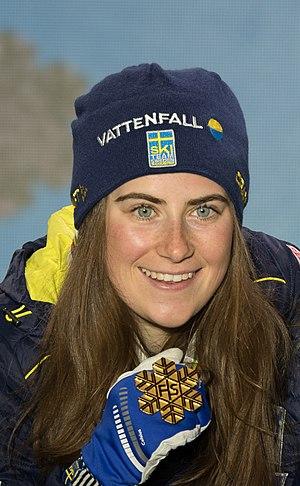
Ebba Andersson est une fondeuse suédoise, née le 10 juillet 1997. Elle possède une médaille à son palmarès, l'argent du relais des mondiaux 2017 de Lahti. Lors du relais des Jeux olympiques de PyeongChang, elle remporte avec l'argent sa première médaille olympique. La saison suivante, lors des championnats du monde à Seefeld, elle remporte la médaille d'or sur le relais, premier titre mondial sur cette épreuve pour l'équipe suédoise féminine.